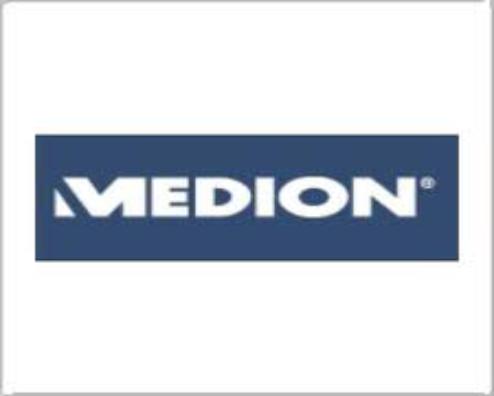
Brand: Medion
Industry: Electronic